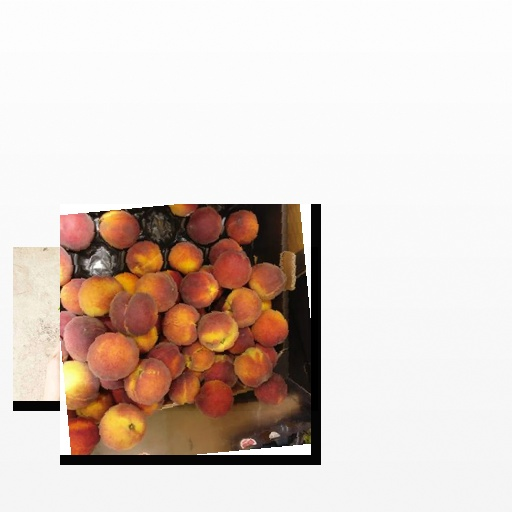
Food items: spinach, peach